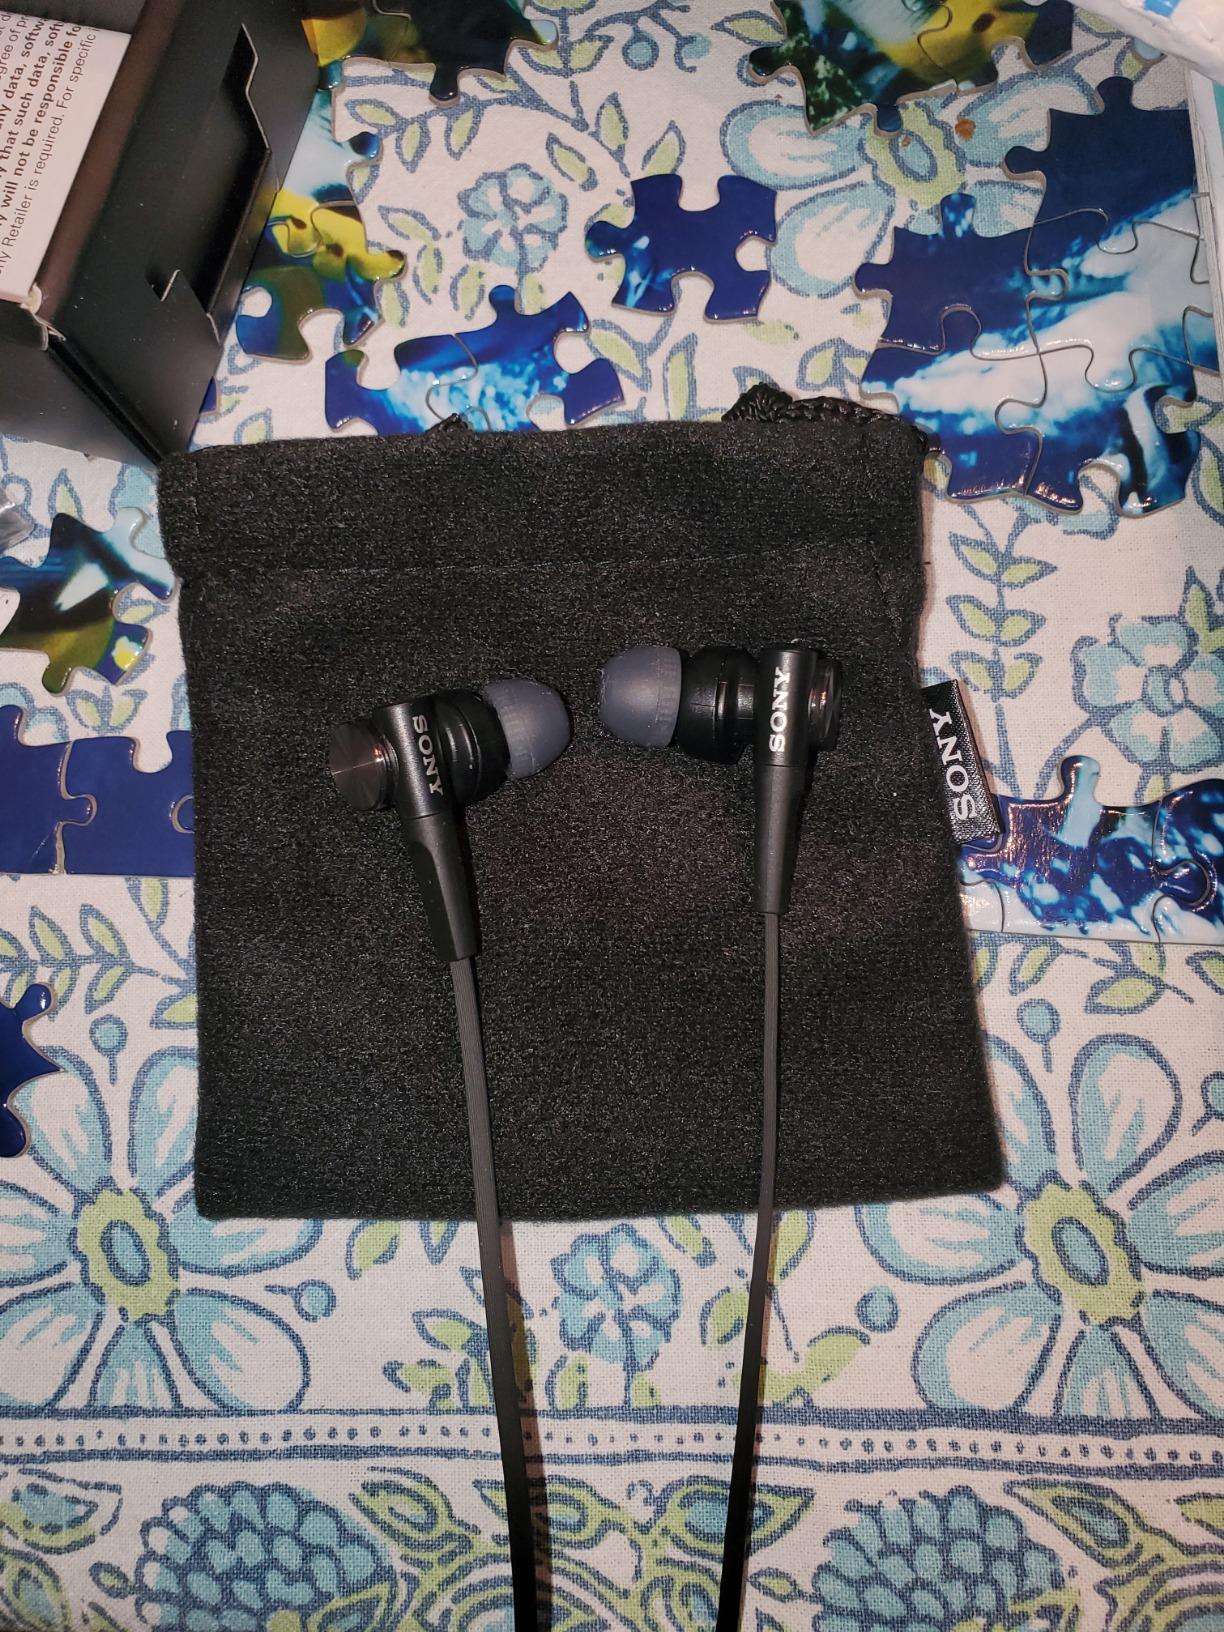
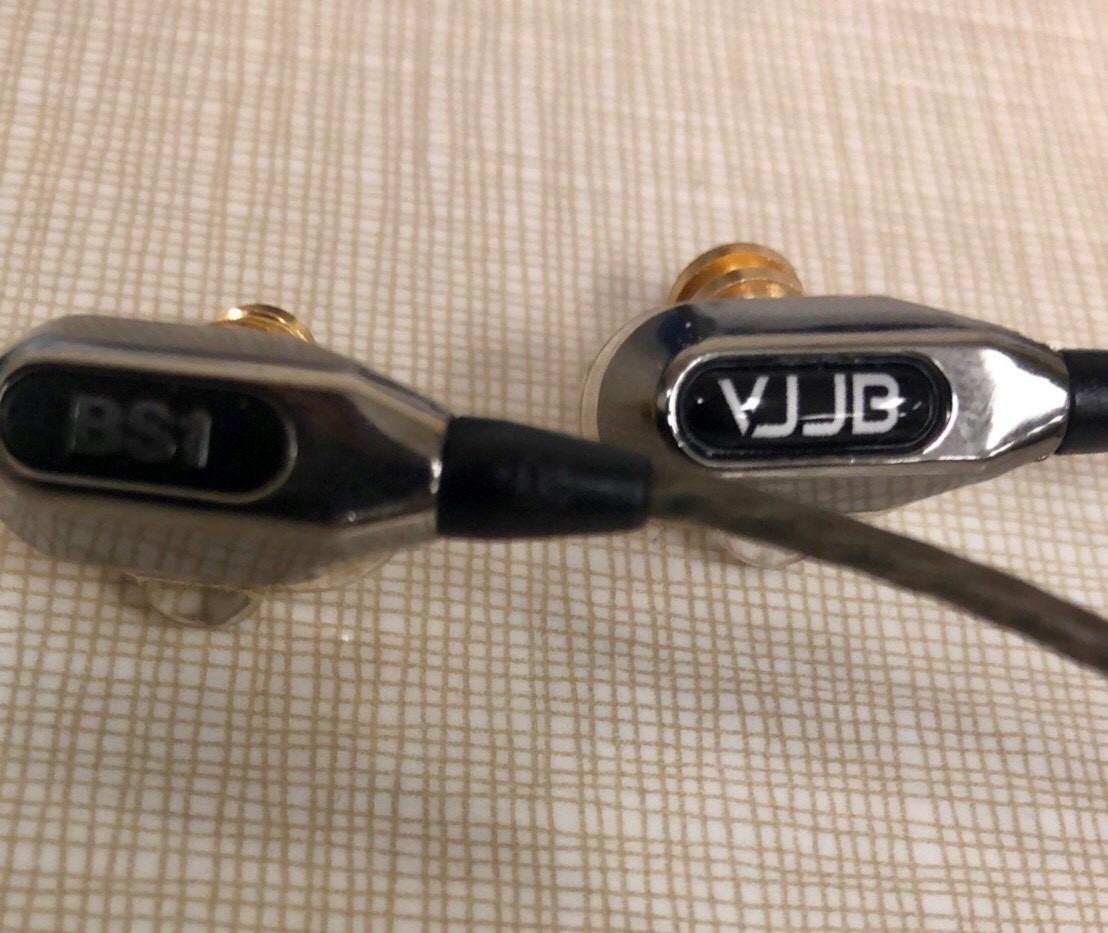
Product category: headphones
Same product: no